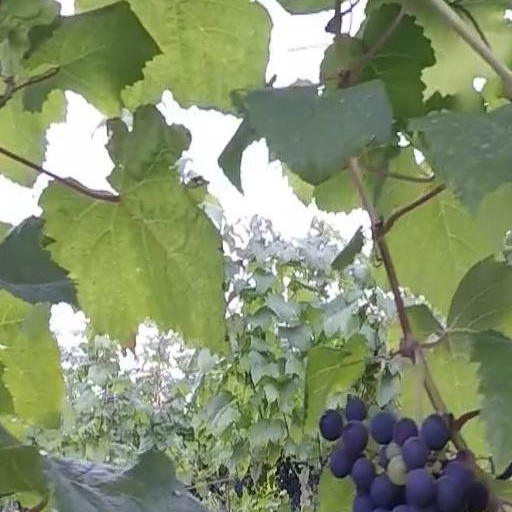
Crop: grape